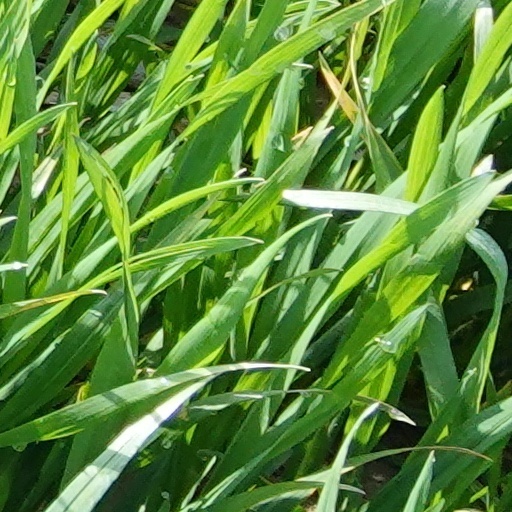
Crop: wheat